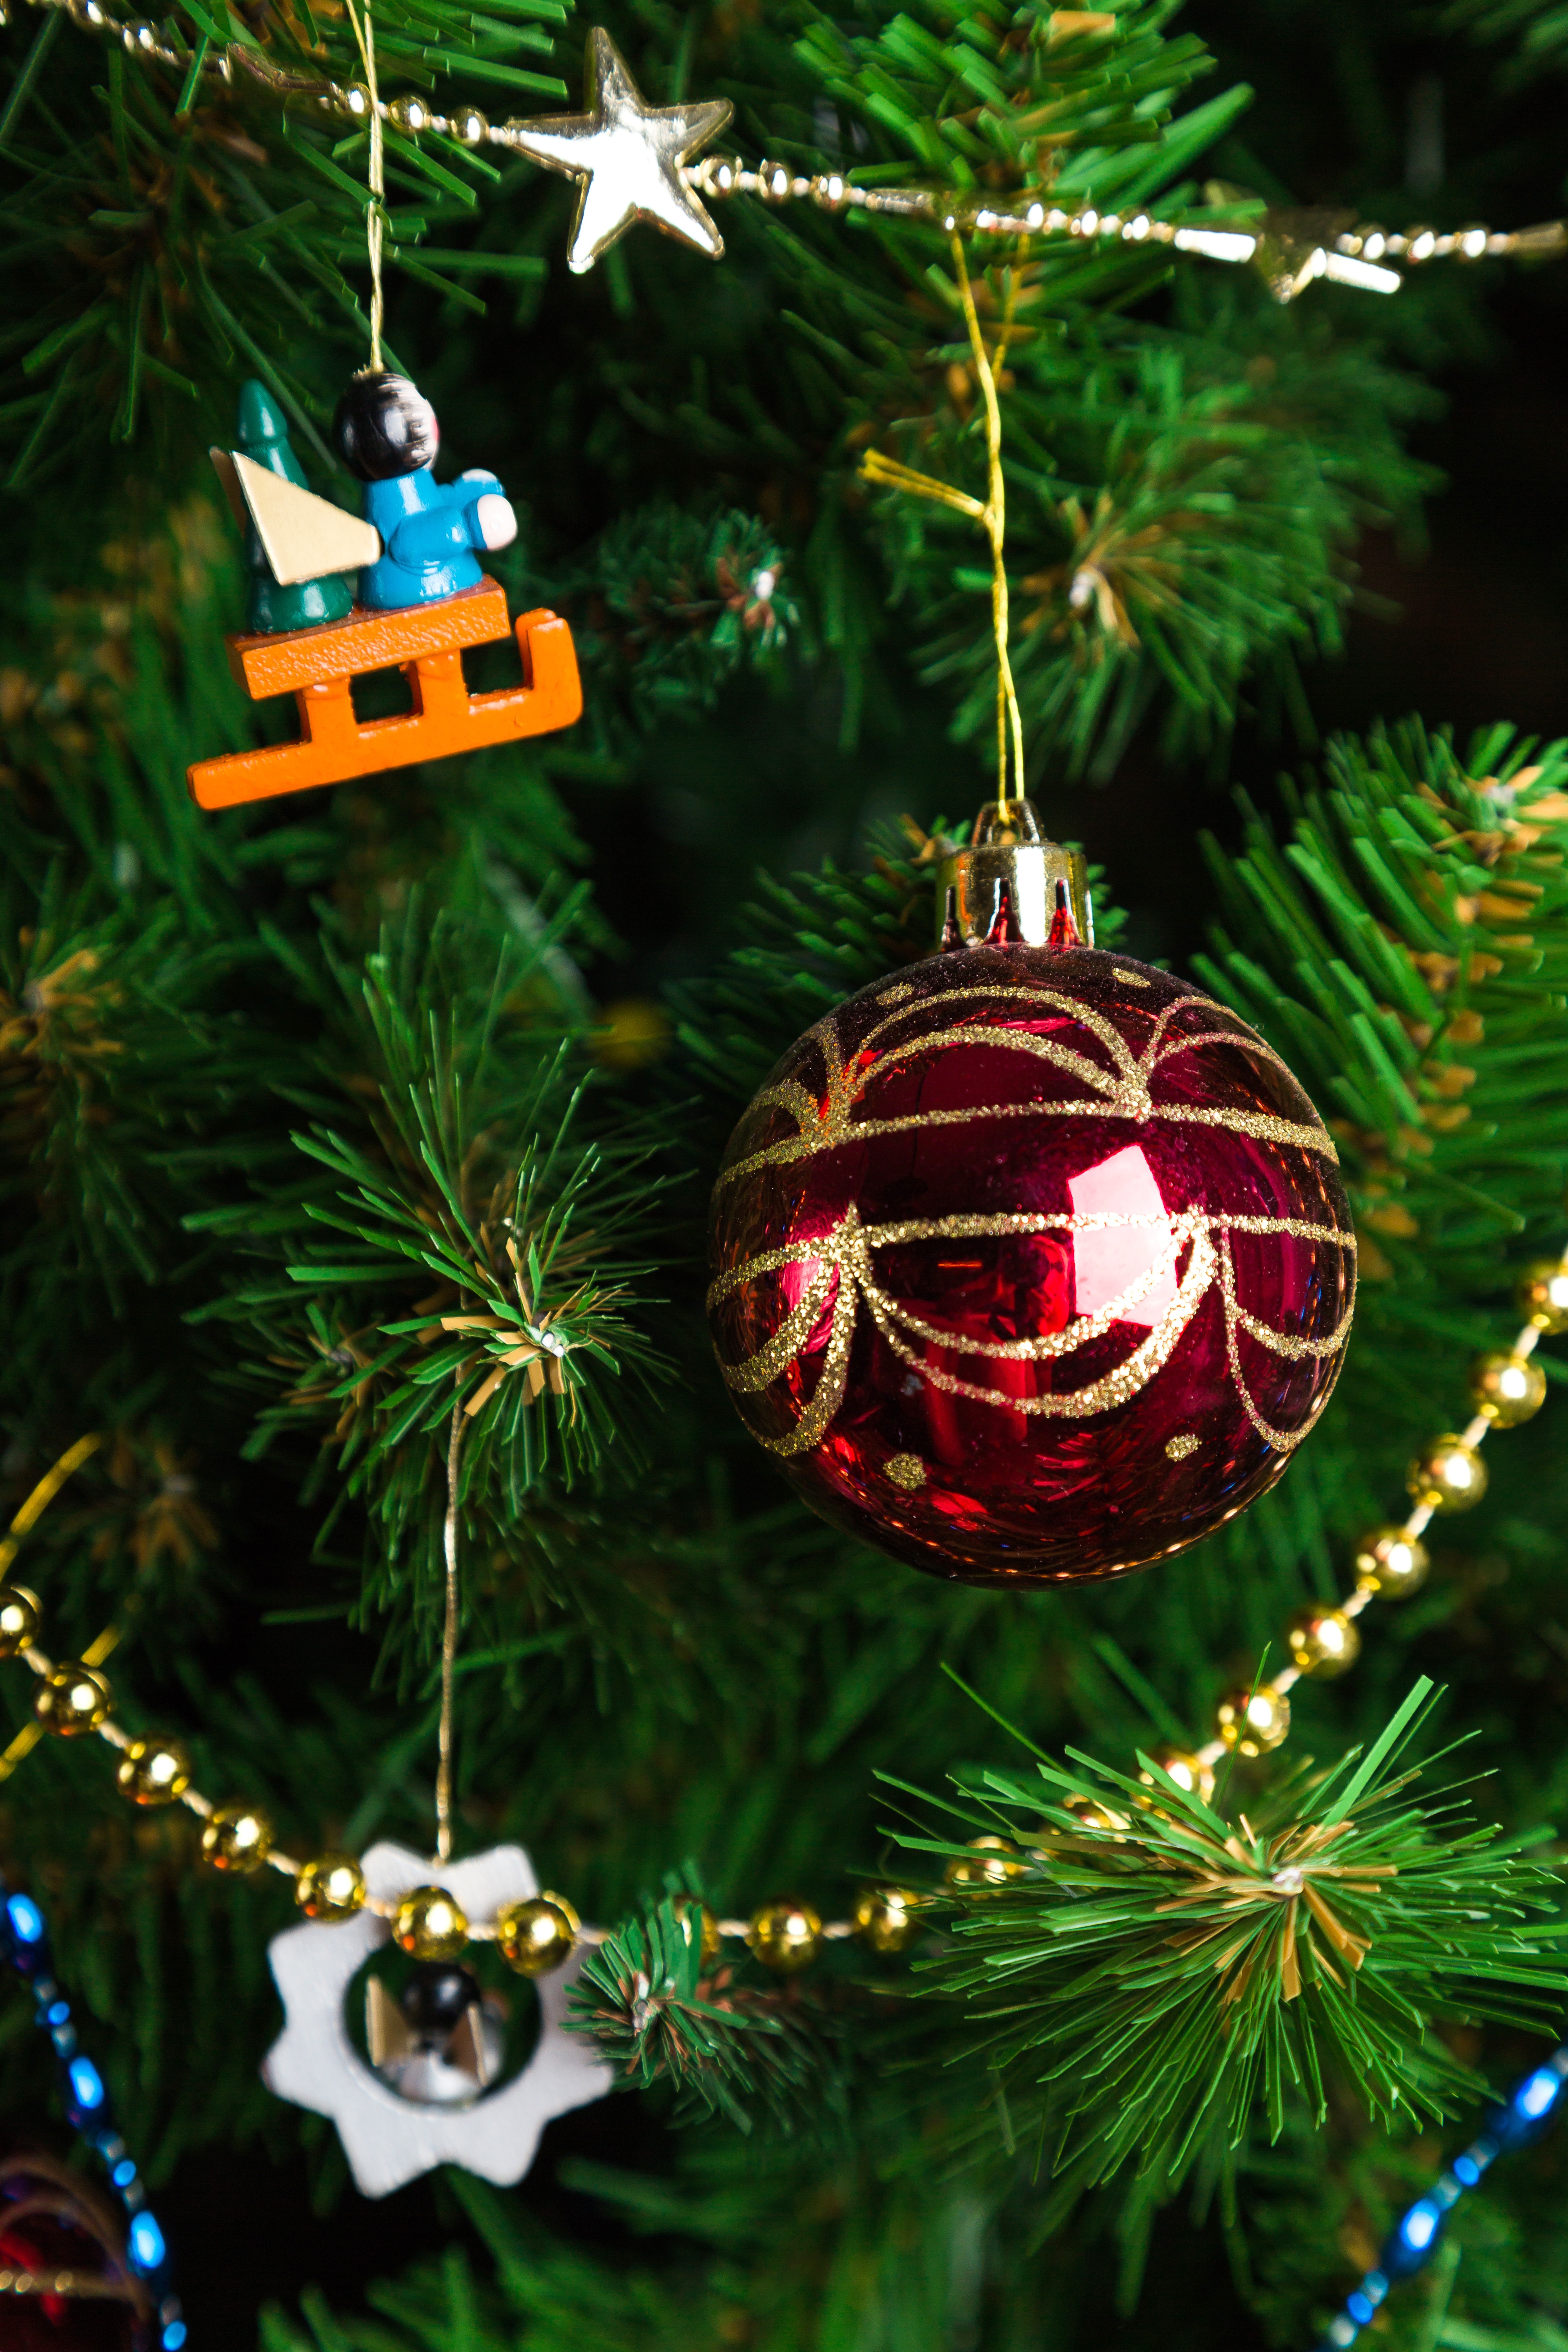
tree, evening, evergreen, holiday, christmas, fir, toy, decor, christmas tree, jewelry, ornament, christmas ornament, conifer, christmas decoration, gifts, fete, spruce, balloons, bright, toys, postcard, beautiful, christmas ball, swag, christmas decorations, new year's eve, christmas lights, christmas tree toy, congratulation, pine family, new year's eve ball, christmas background, snegovichok